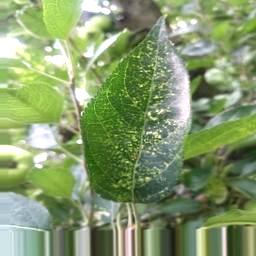
Label: Apple_Mosaic